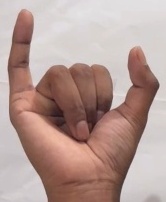
ASL sign: Y